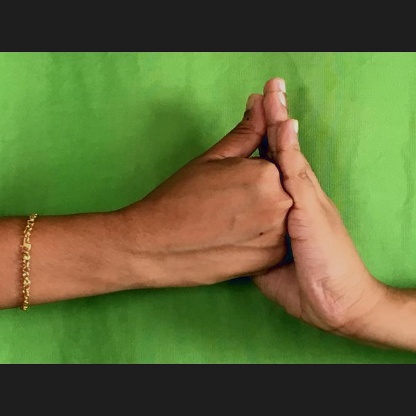
Mudra: Shanka